Raimondo de' Cabanni

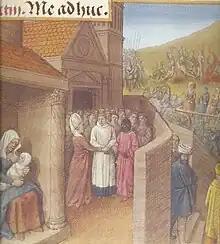
Wedding of Raimondo and Philippa, from a manuscript of a French translation of Boccaccio, illustrated by Jean Fouquet (1458). The wedding is in the centre, while Philippa as a wetnurse is seen at left and at right, in the background, the torture of Philippa and her son.

Raimondo de' Cabanni, also called Raymond of Campania (died October 1334), was a Neapolitan knight and courtier of black African origin. Through a combination of his own abilities and an advantageous marriage to one of the queen's inner circle, he rose through the ranks to hold the highest office in the royal household by the time of his death.